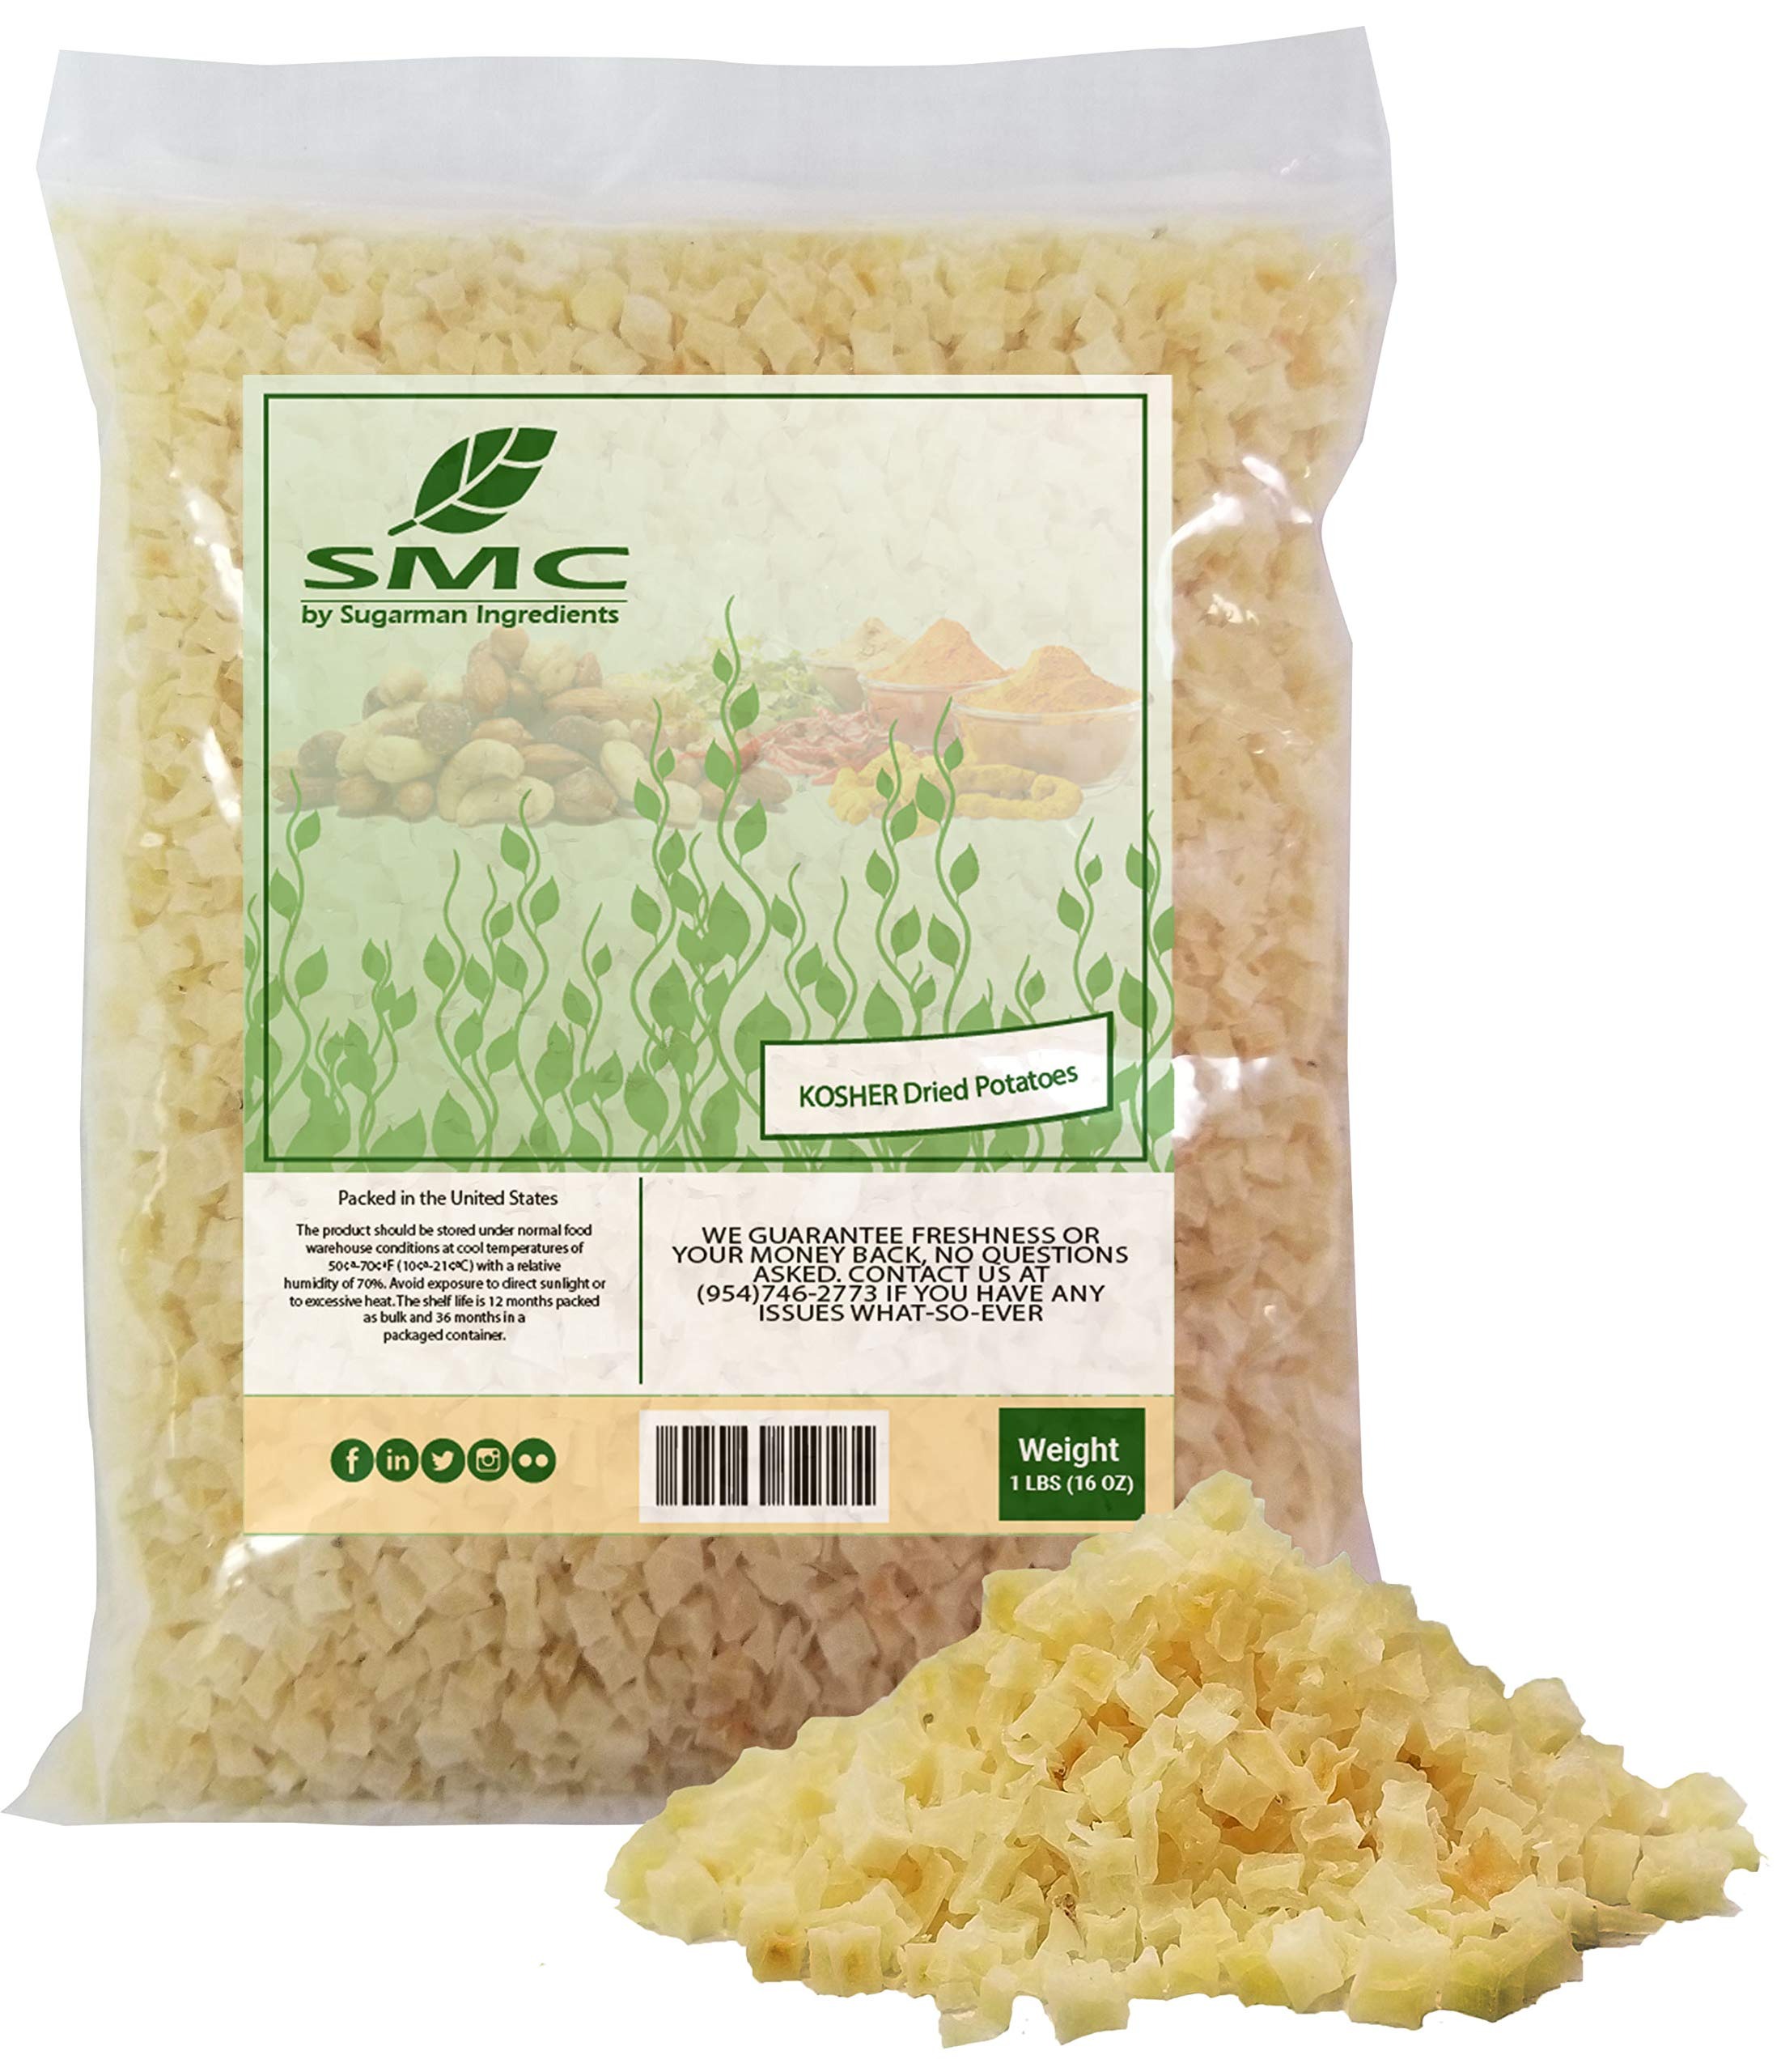
Item Name: Dried Potatoes 1 Pound Bulk-Heat Sealed in a Poly Bag-Dehydrated Dried Vegetables
Bullet Point 1: Yield: 1 Cup yields 2 Cups (by volume) or 12 Ounces (by weight) - No additives or preservatives. Non-GMO. Gluten Free.
Bullet Point 2: Feathery light and creamy white, they are of exceptional quality.
Bullet Point 3: White Potatoes are a delightful addition to any meal... and our White Potatoes are an even better addition
Bullet Point 4: Dehydrated vegetables maintain a high level of their nutritive value and can be used in a variety of recipes. To rehydrate vegetables, combine 1 part vegetable with 2 parts water. Then, simmer for about 10-15 minutes, or soak for 1-2 hours. It is not necessary to rehydrate vegetables prior to using them in a recipe that requires cooking.
Bullet Point 5: Feathery light and creamy white, they are of exceptional quality. Use them in soups, stews, or other recipes--or just cook and eat plain!
Bullet Point 6: Perfectly Dehydrated Dried Potatoes: Discover the ease of our Dried Potatoes, these potatoes are dehydrated to keep flavor and nutrients for extended storage. Whether you're preparing your daily meals or storing them for your next outdoor adventure, these dried potatoes ensure you always have a vital ingredient on hand.
Bullet Point 7: Instant Mashed Potatoes: Create smooth mashed potatoes effortlessly with our Dried Potatoes. Just add water and watch them transform into fair perfection, ideal for pairing with any main dish or serving as a delightful separate side. Enjoy the homemade taste without the hassle.
Bullet Point 8: Add Vital Flavor to Your Meals: Enhance your soups, stews, and daily meals with our Dried Potatoes, crafted for exceptional flavor and convenience. Simply rehydrate these potatoes to add vital texture and richness to your favorite recipes. Perfect for pleasant evenings or hosting a gathering, they elevate every spoonful with flavorful goodness.
Bullet Point 9: Easy and Delicious: Whether you're making soups and stews, creamy mashed potatoes, or a satisfying one-dish meal, our Dried Potatoes deliver the flavor and nutrition you need with less effort. Enjoy the simplicity of cooking with good quality ingredients that enhance every dish.
Bullet Point 10: Effortless Perfection: Naturejam’s dried diced potatoes are ready when you just add water to rehydrate them to their original taste. Perfect for soups, stews, and other recipes, they save your time without compromising on taste. Enjoy the ease of cooking with the best quality potatoes that are convenient and full of nutrients.
Product Description: Dried potatoes, also known as dehydrated potatoes, are made from fresh potatoes that have been dried out. They’re super handy because they don’t need much preparation. You can easily rehydrate them to make mashed potatoes, which is a quick and tasty side dish. Beyond mashed potatoes, dice potatoes are versatile in the kitchen they’re also great in soups and stews, adding flavor and texture. As they’re lightweight, they’re perfect for camping trips or any other outdoor adventure. You can even grind them into a fine powder to make instant potato flakes, which are useful for thickening soups, dehydrated meals, or making dumplings. Their long shelf life and versatility make dried potatoes a useful ingredient to have around.
Value: 16.0
Unit: Ounce

Price: 14.99